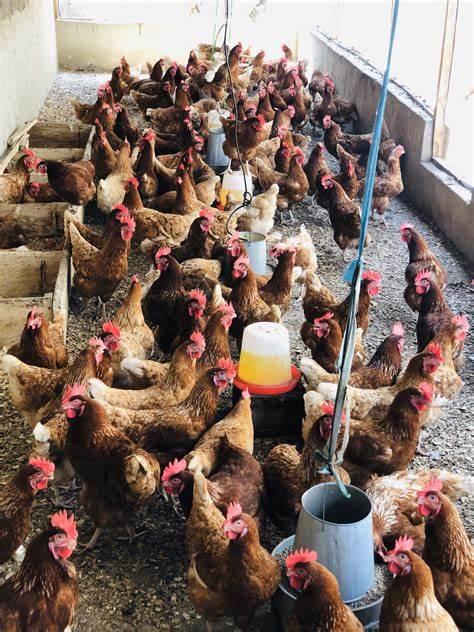
Kuku wa kienyeji katika banda lao,wakiendela kula vyakula na maji yaliyo kwenye vyombo vilivyoning'inizwa katikati yao, huku wakiwa na muonekano ulionawiri, ukiashiria malisho yaliyo bora.